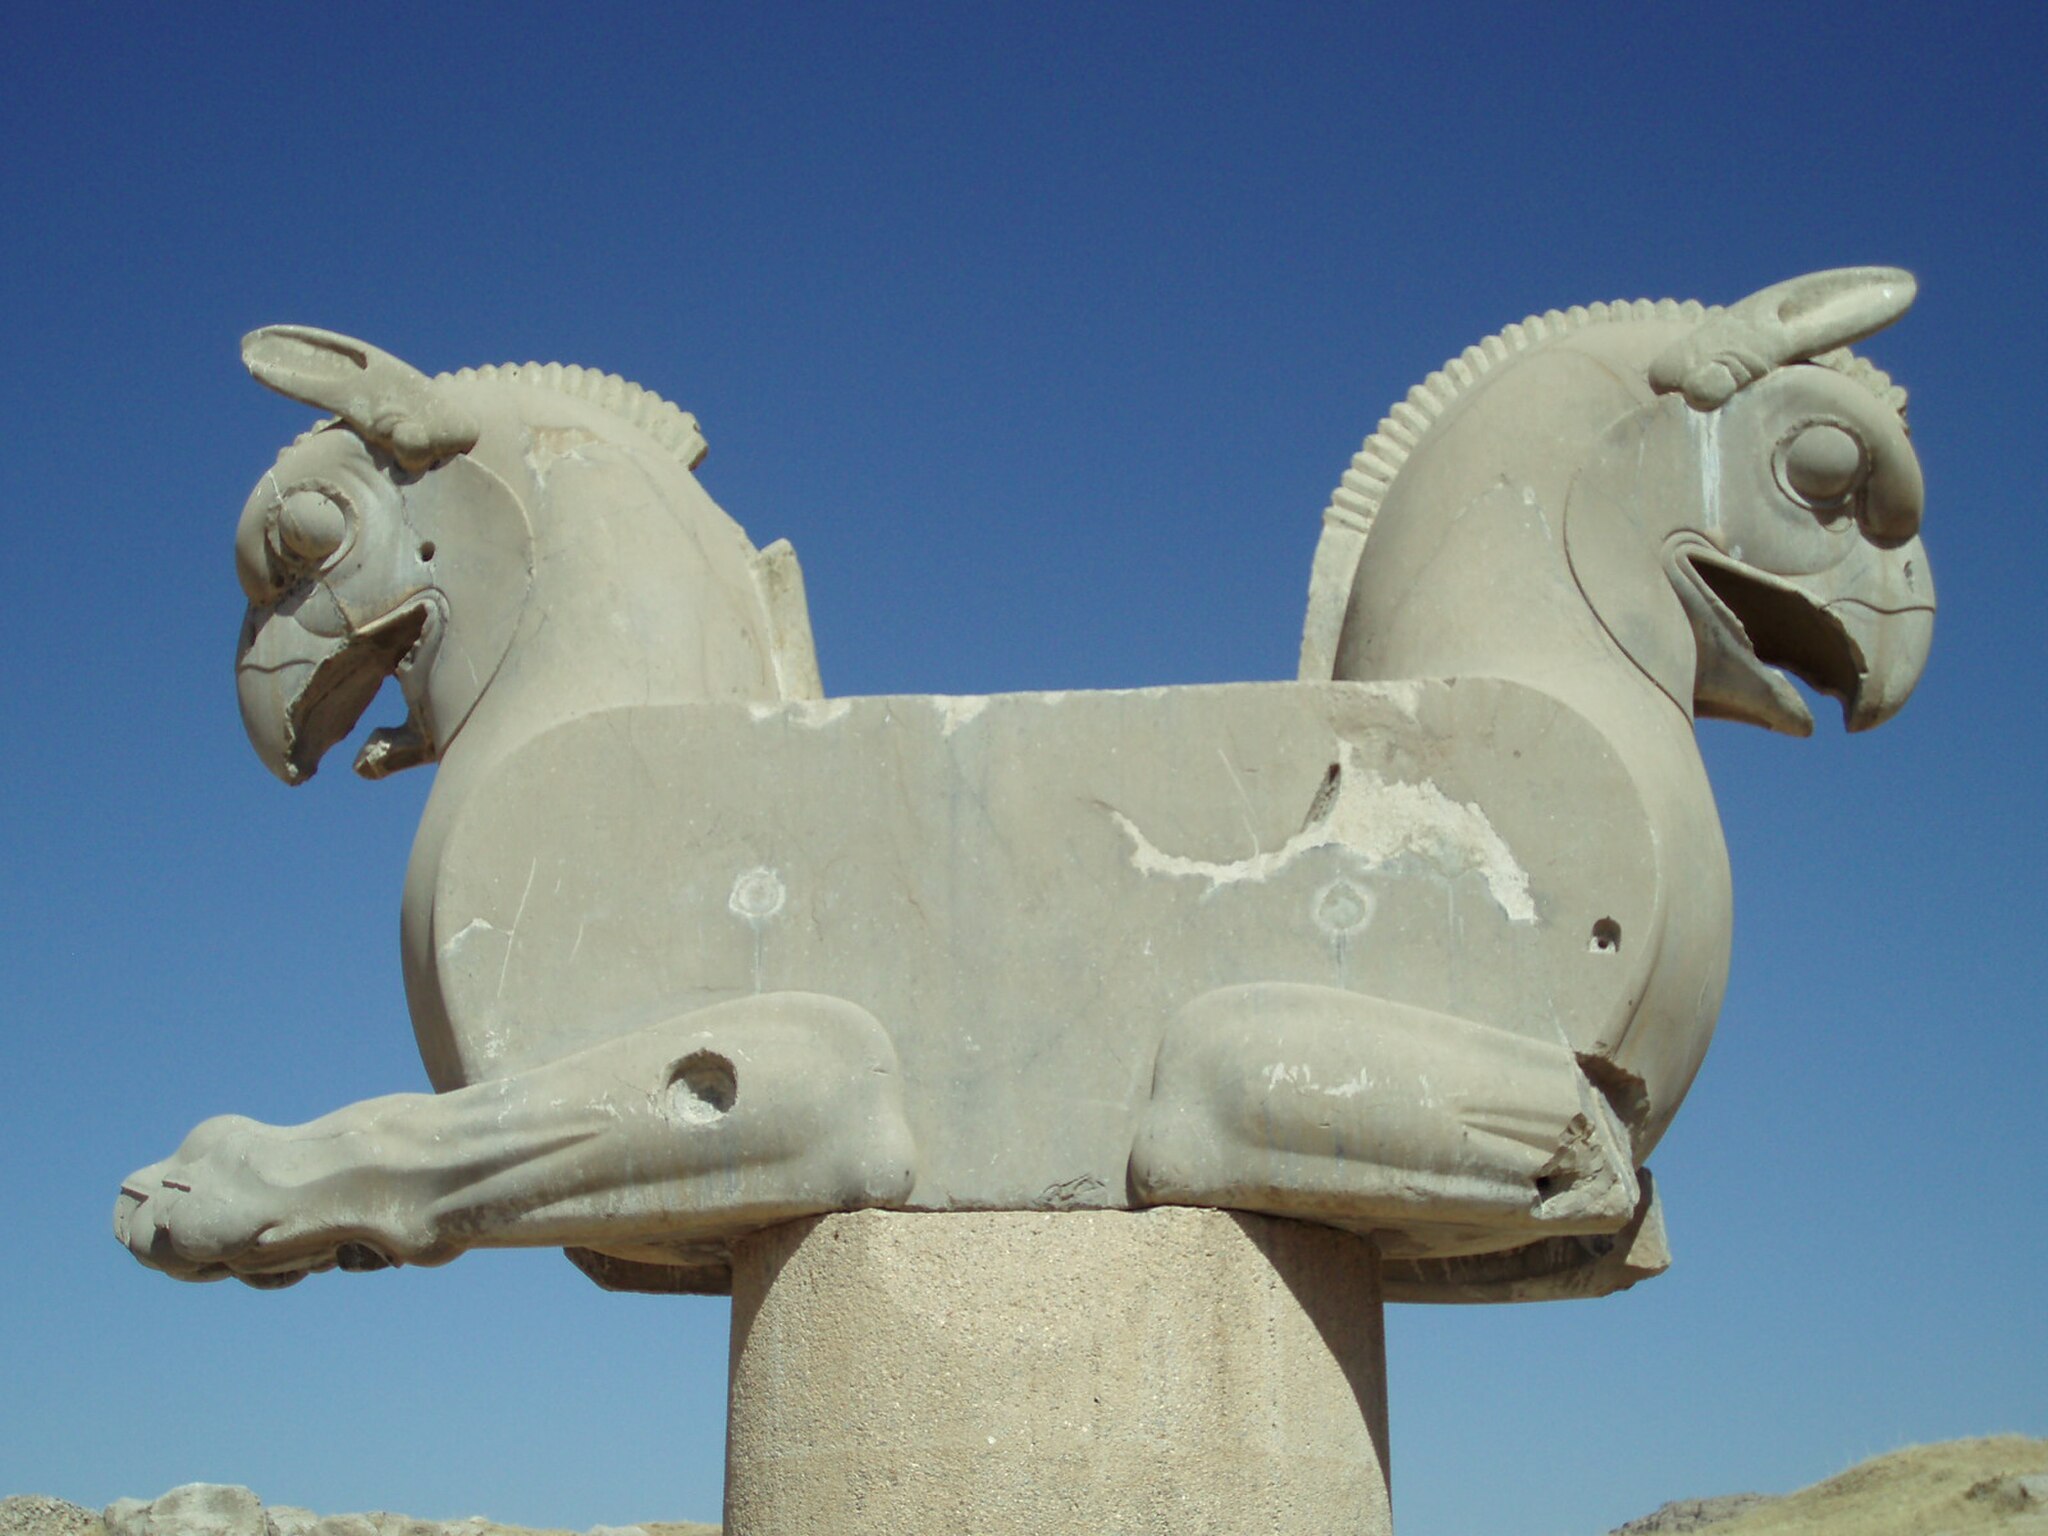
Title: Iran 2007 082 Persepolis
Description: Persepolis, Iran
Date: 2007-10-10 09:50:01
Categories: Taken with Olympus uD600 / S-600, Griffin capitals in Persepolis, Flickr images verified by UploadWizard, Files with coordinates missing SDC location of creation, 2007 in Persepolis